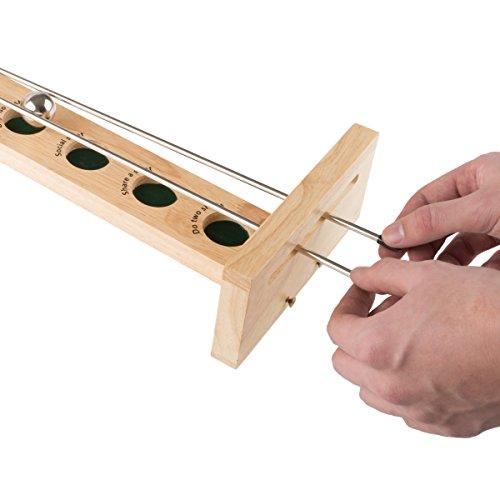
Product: Hey! Play! Shoot The Shot Table Top Game-Drinking Game of Skill and Coordination Vintage Style Wooden Game-Fun Party Activity
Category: Toys & Games | Games & Accessories
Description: FUN TWIST ON A CLASSIC GAME- The drinking version of this classic game offers a fun new twist to a classic game of coordination and skill.
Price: $25.63
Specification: ProductDimensions:20.5x7.2x3.2inches|ItemWeight:2pounds|ShippingWeight:2.16pounds(Viewshippingratesandpolicies)|ASIN:B079Z1P23Z|Itemmodelnumber:80-SHOT|Manufacturerrecommendedage:21months-3years